The Big Snooze

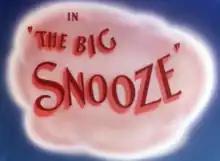
Title card

The Big Snooze is a 1946 Warner Bros. "Looney Tunes" cartoon directed by Bob Clampett and co-directed by Arthur Davis, who were both uncredited as directors. It features Bugs Bunny and Elmer Fudd, voiced by Mel Blanc and Arthur Q. Bryan.